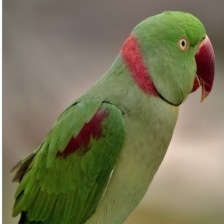
Species: ALEXANDRINE PARAKEET
Scientific name: PSITTACULA EUPATRIA